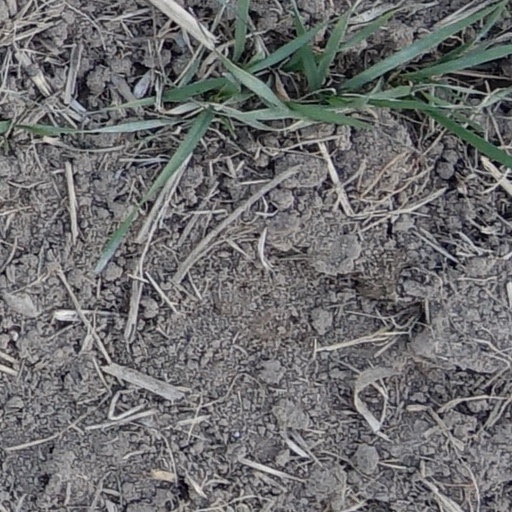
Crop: wheat